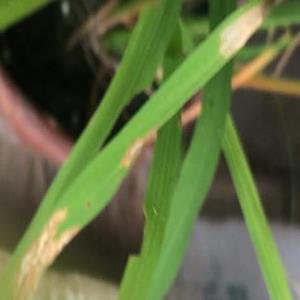
Disease: Blast